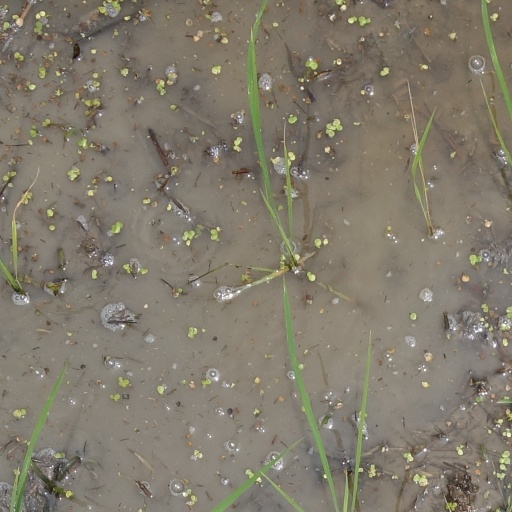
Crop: rice